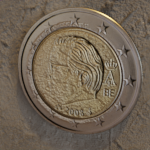
Coin value: 2euro
Country: be
Edition: 2008